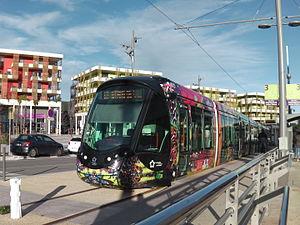
Terminus du Tramway à Juvignac (Hérault)
Juvignac est une commune française située dans le département de l'Hérault en région Occitanie, à l’ouest de Montpellier. Ses habitants sont appelés les Juvignacois. Juvignac est avant tout connue pour son golf, ses thermes du XIXᵉ siècle et ses garrigues. Juvignac est officiellement créée en 1790 mais son histoire est bien plus ancienne.